Jean Grae

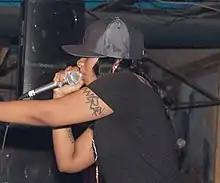
Grae performing in 2006

Tsidi Ibrahim (born November 26, 1976), known professionally as Jean Grae, is a multidisciplinary artist and writer. She emerged in New York City's underground hip-hop scene and developed an international following. Throughout her music career, her distinctive style and lyricism gained recognition, with artists such as Talib Kweli, Jay-Z, and Black Thought of The Roots expressing admiration for her work.